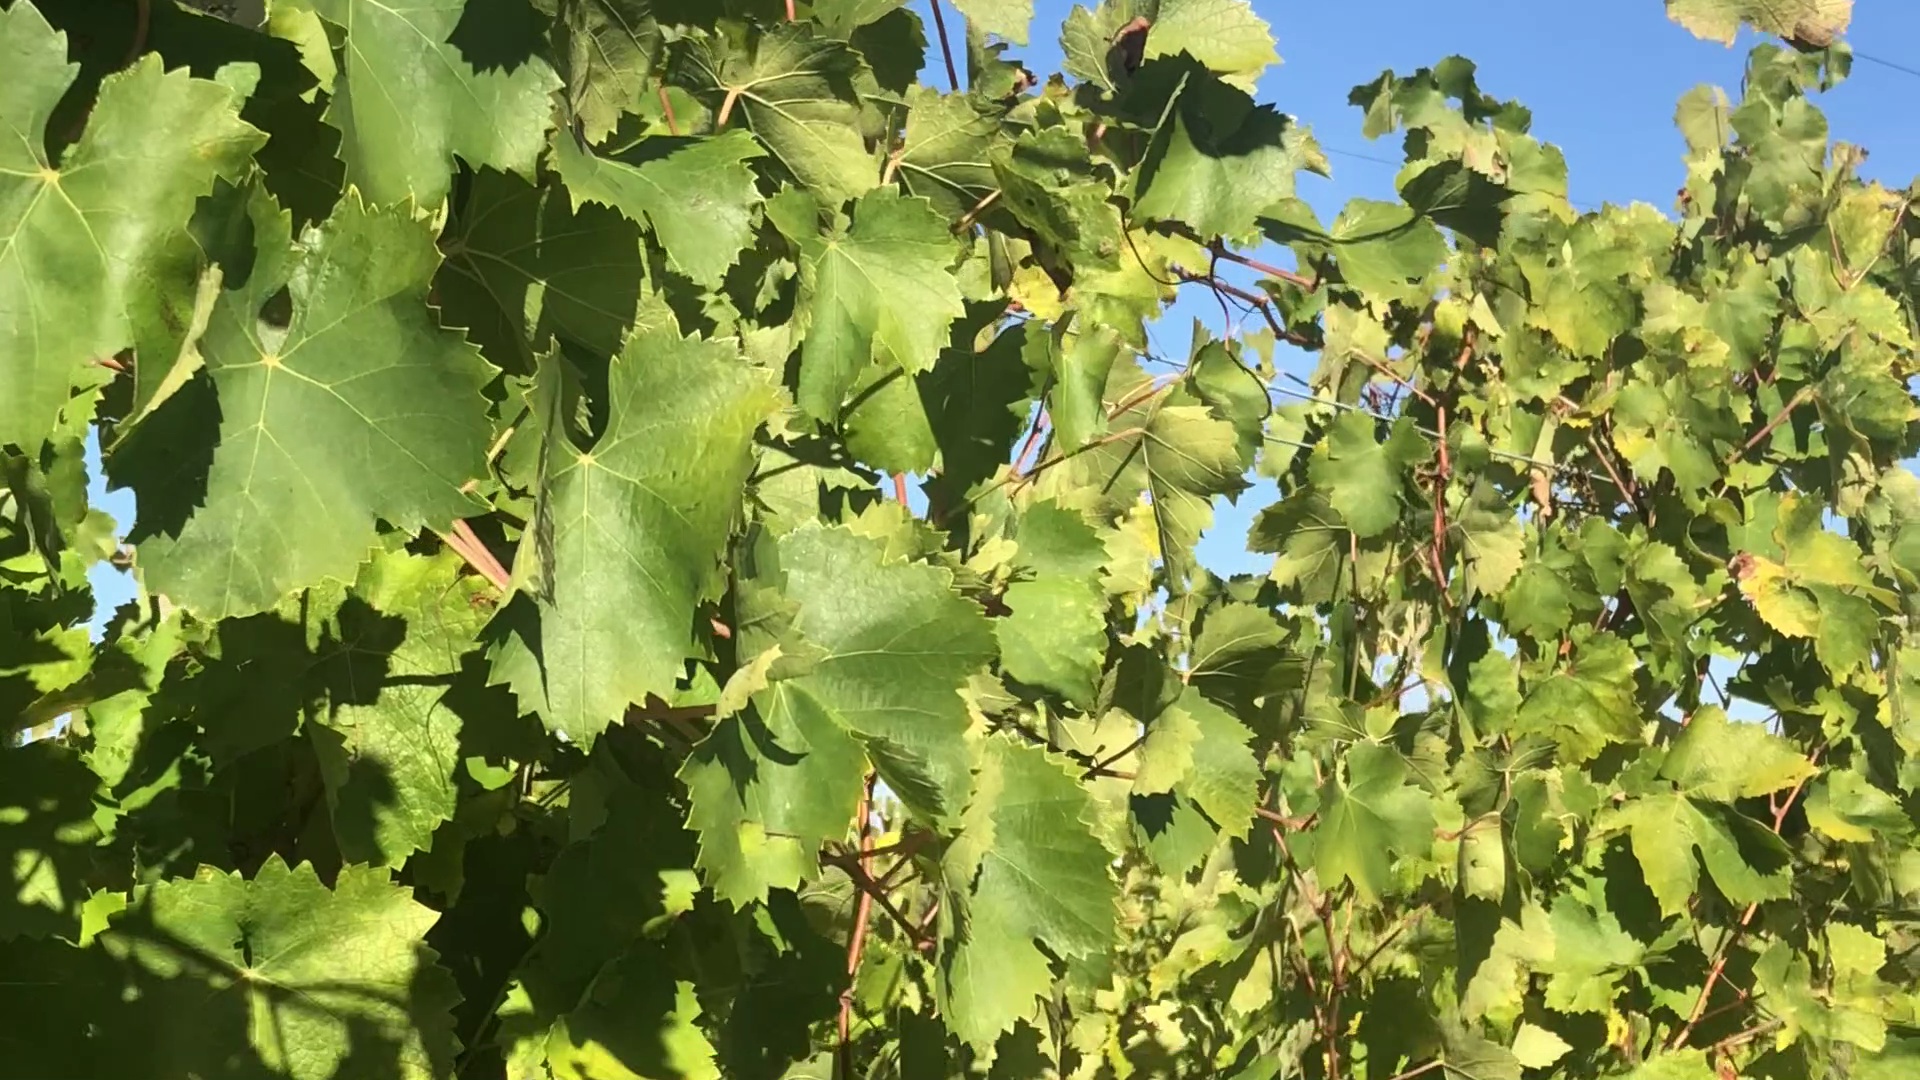
Label: healthy